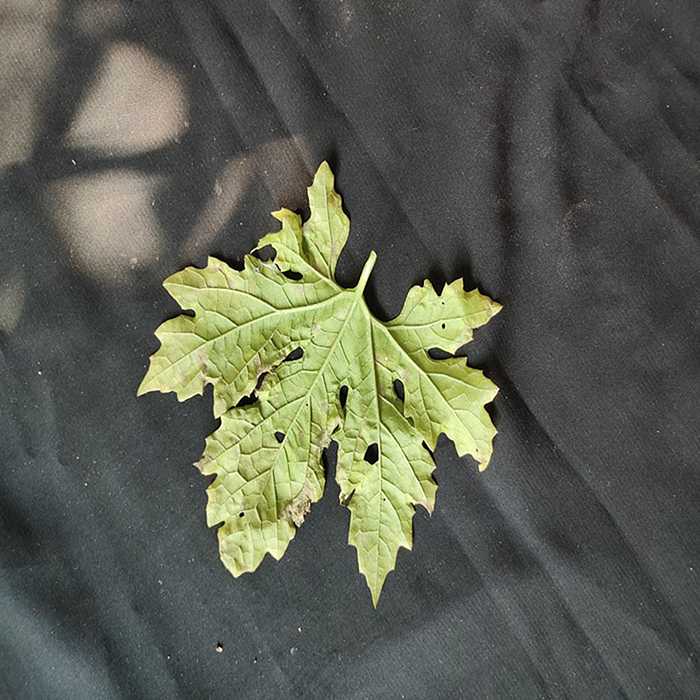
Plant: Bitter Gourd
Label: Downey mildew